List of Major League Baseball players from Canada

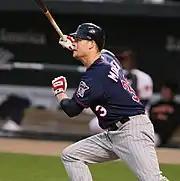
Justin Morneau

This is an alphabetical list of 258 baseball players from Canada who have played in Major League Baseball since 1871.